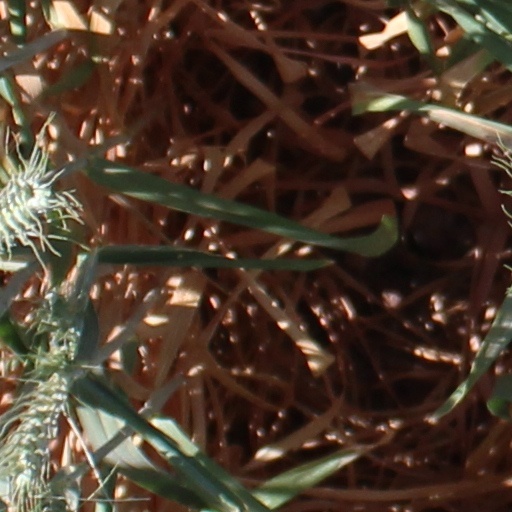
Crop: wheat